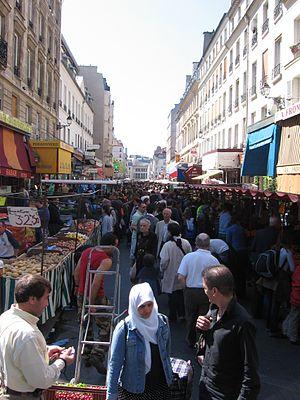
Le marché d'Aligre est un marché ""public"" situé sur la rue d'Aligre et la place d'Aligre, Paris"
Le marché d’Aligre se déroule tous les matins sauf le lundi place d'Aligre et rue d'Aligre, dans le 12ᵉ arrondissement de Paris.
La rue d’Aligre est une voie au cœur du quartier d'Aligre, dans le 12ᵉ arrondissement de Paris, en France.